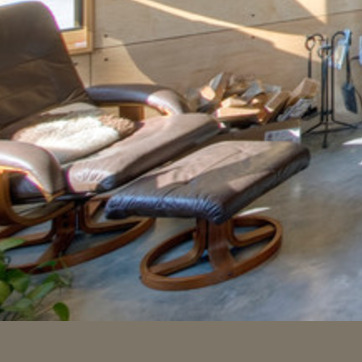
Material: leather